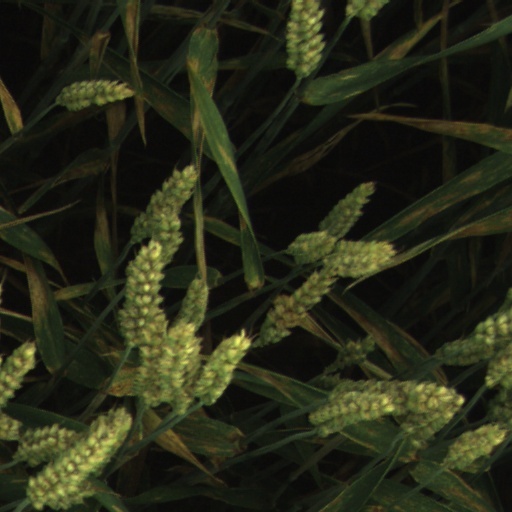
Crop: wheat